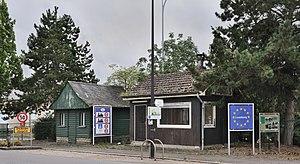
Luxembourg Steinfort, route d'Arlon